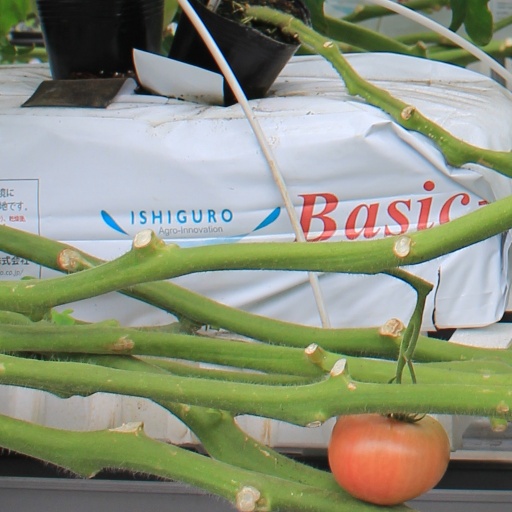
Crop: tomato